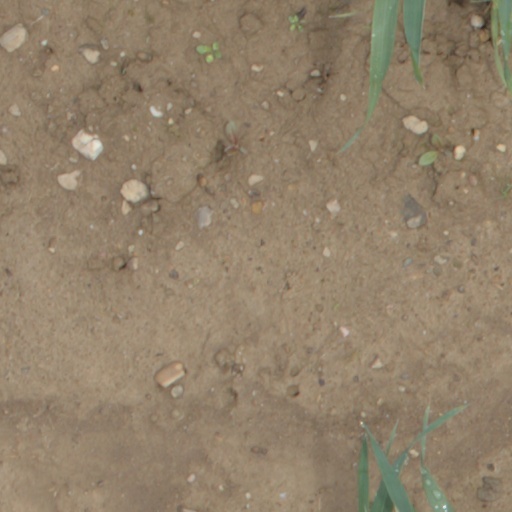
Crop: wheat